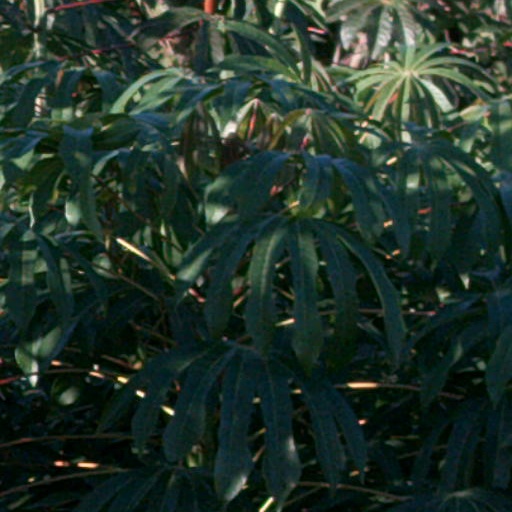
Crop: cassava